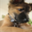
Label: dog